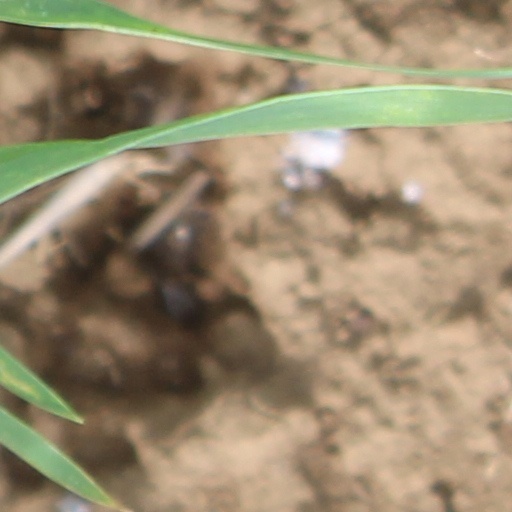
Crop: wheat